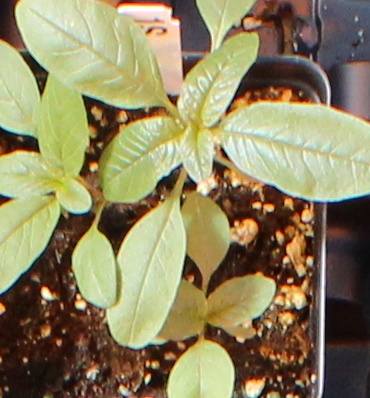
Label: Waterhemp